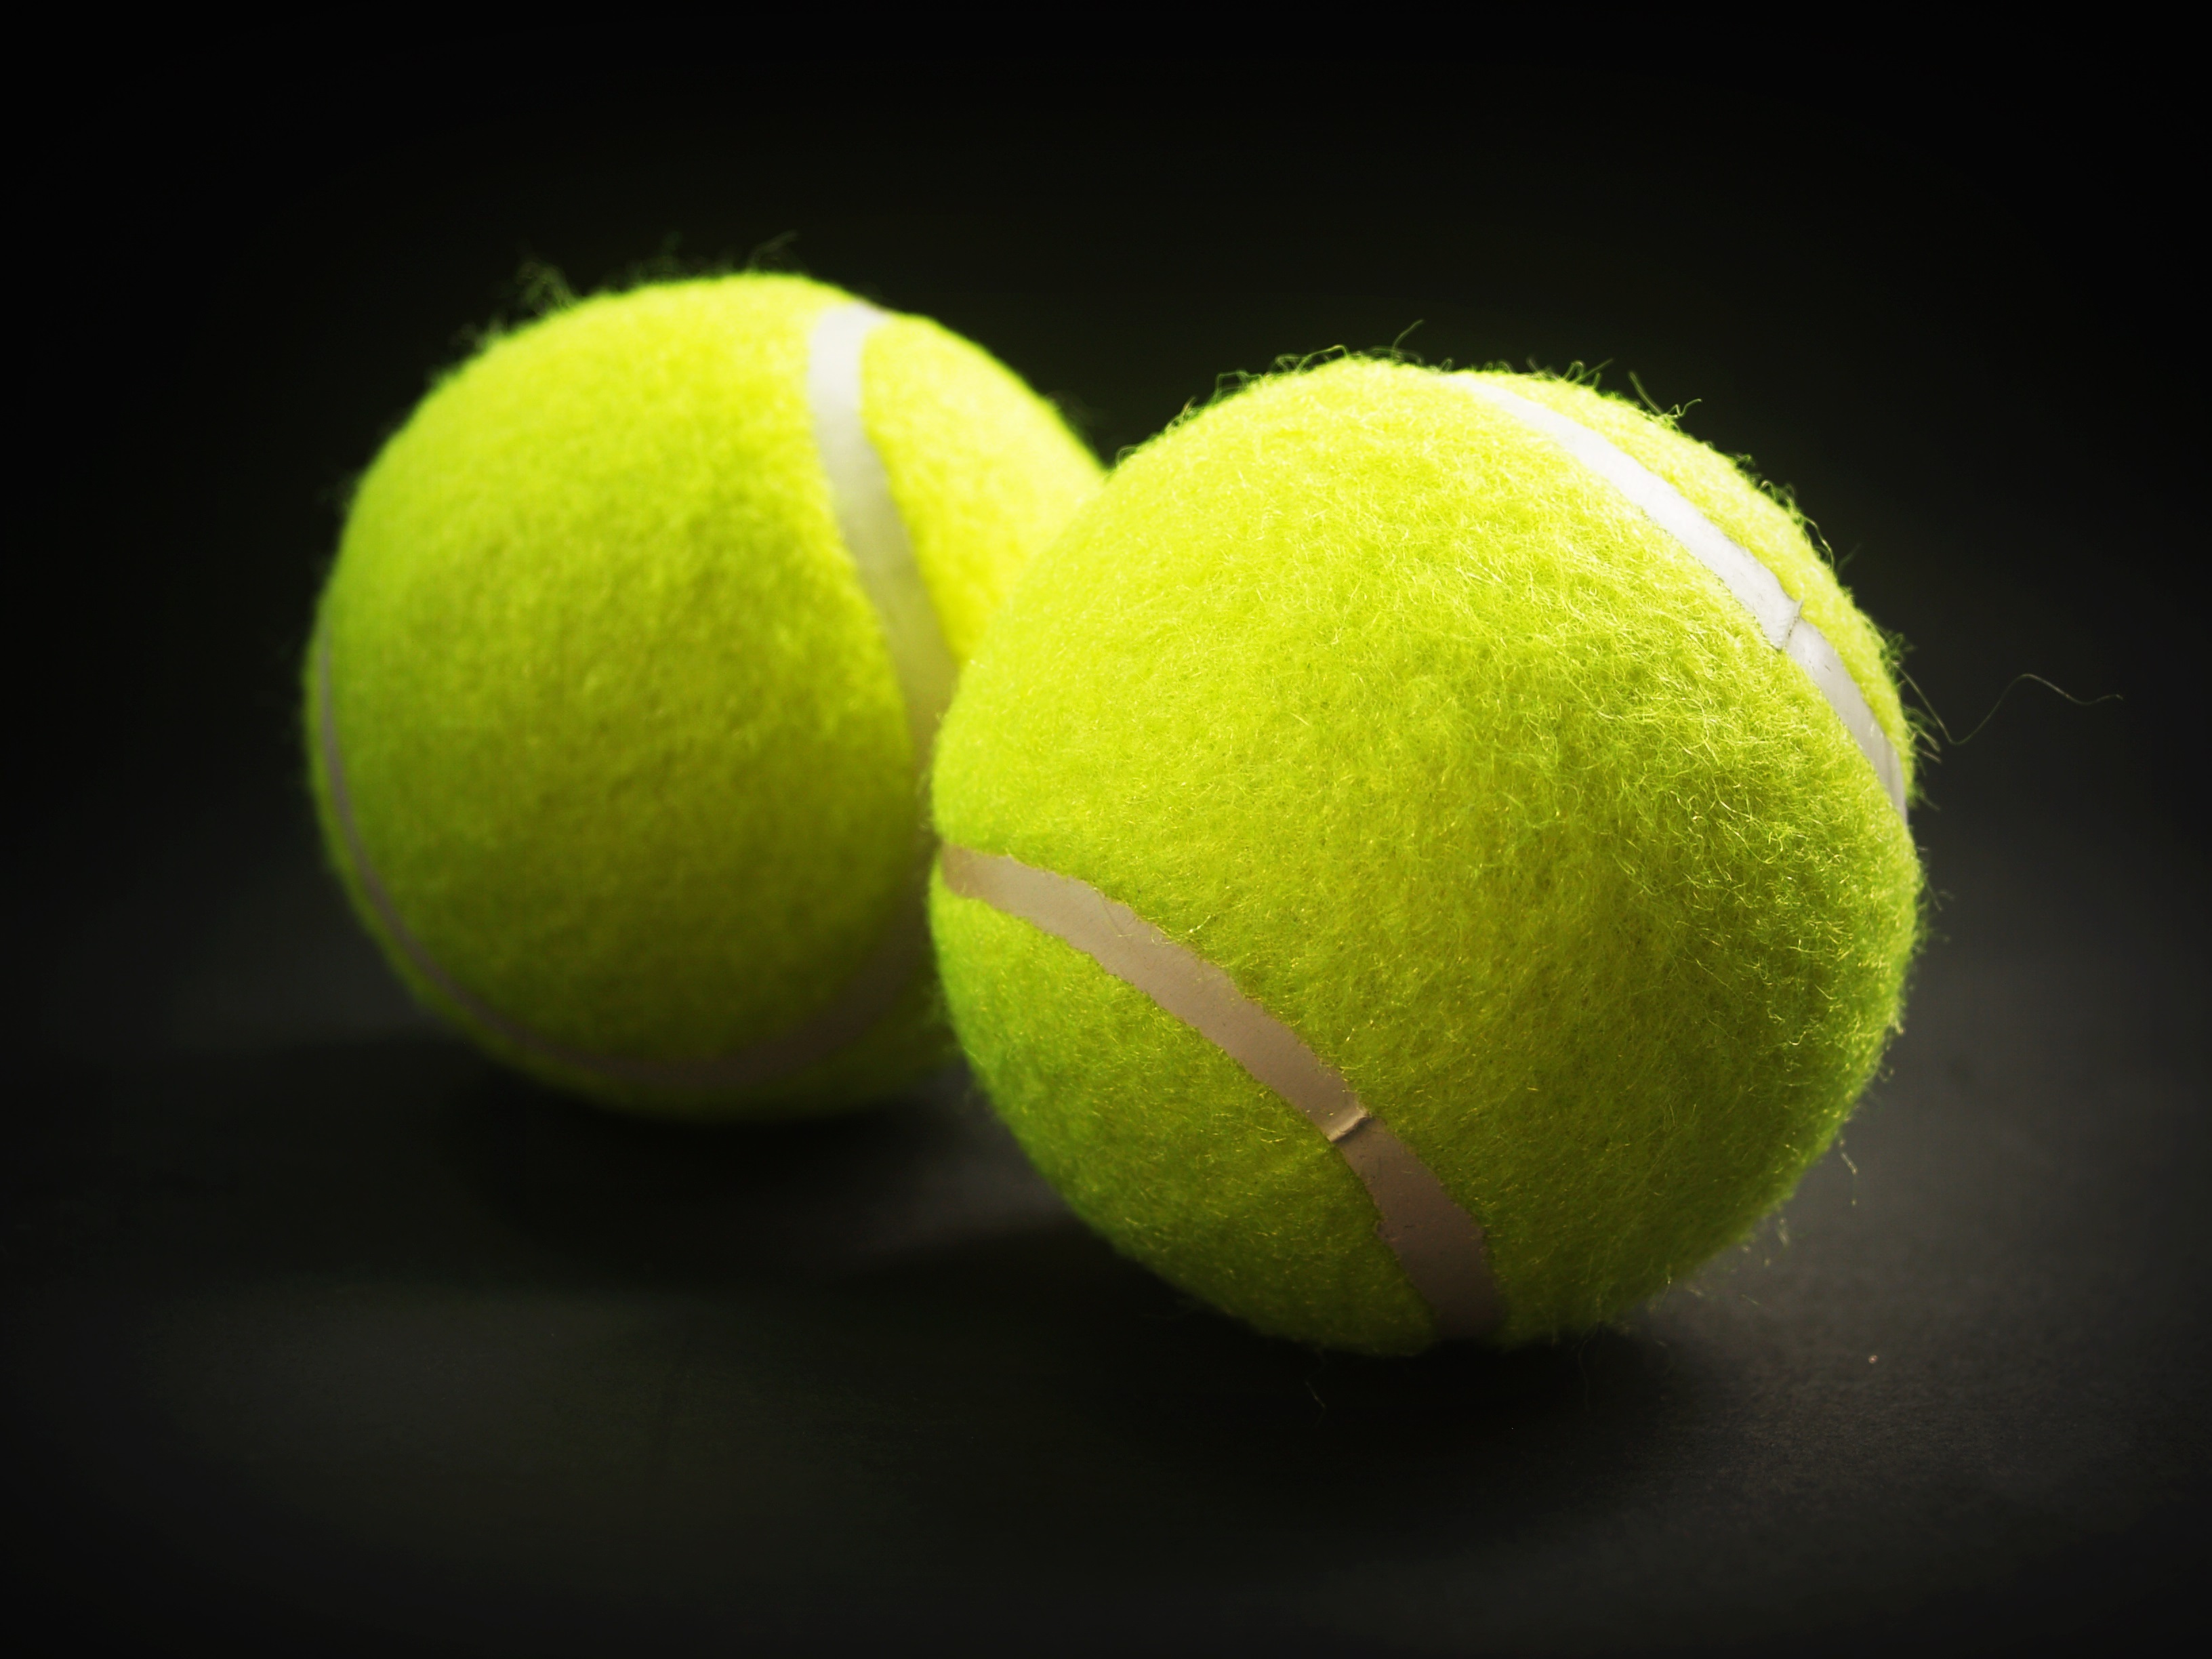
white, sport, game, round, view, isolated, green, curve, equipment, object, yellow, closeup, leisure, circle, sports equipment, competition, tennis, background, single, bright, ball, hairy, sphere, shot, competitive, tenis, macro photography, racket, recreational, tennis ball